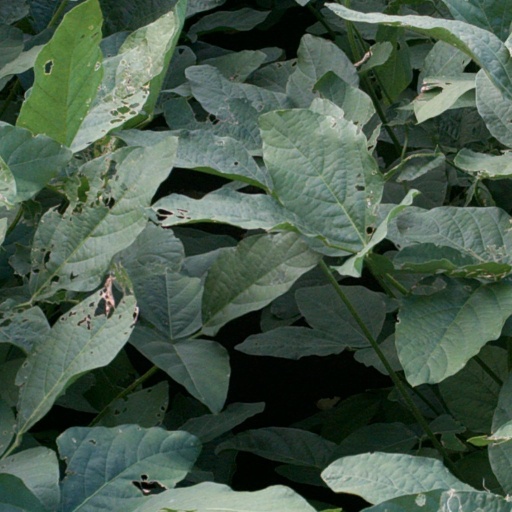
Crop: soybean